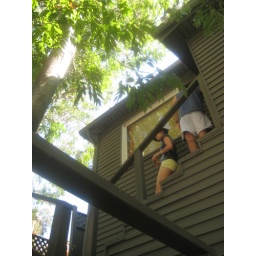
tree house in the hills